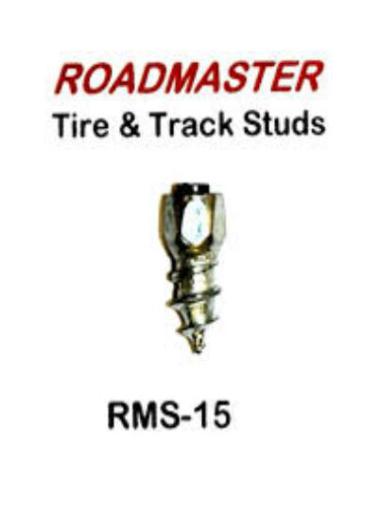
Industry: Transportation